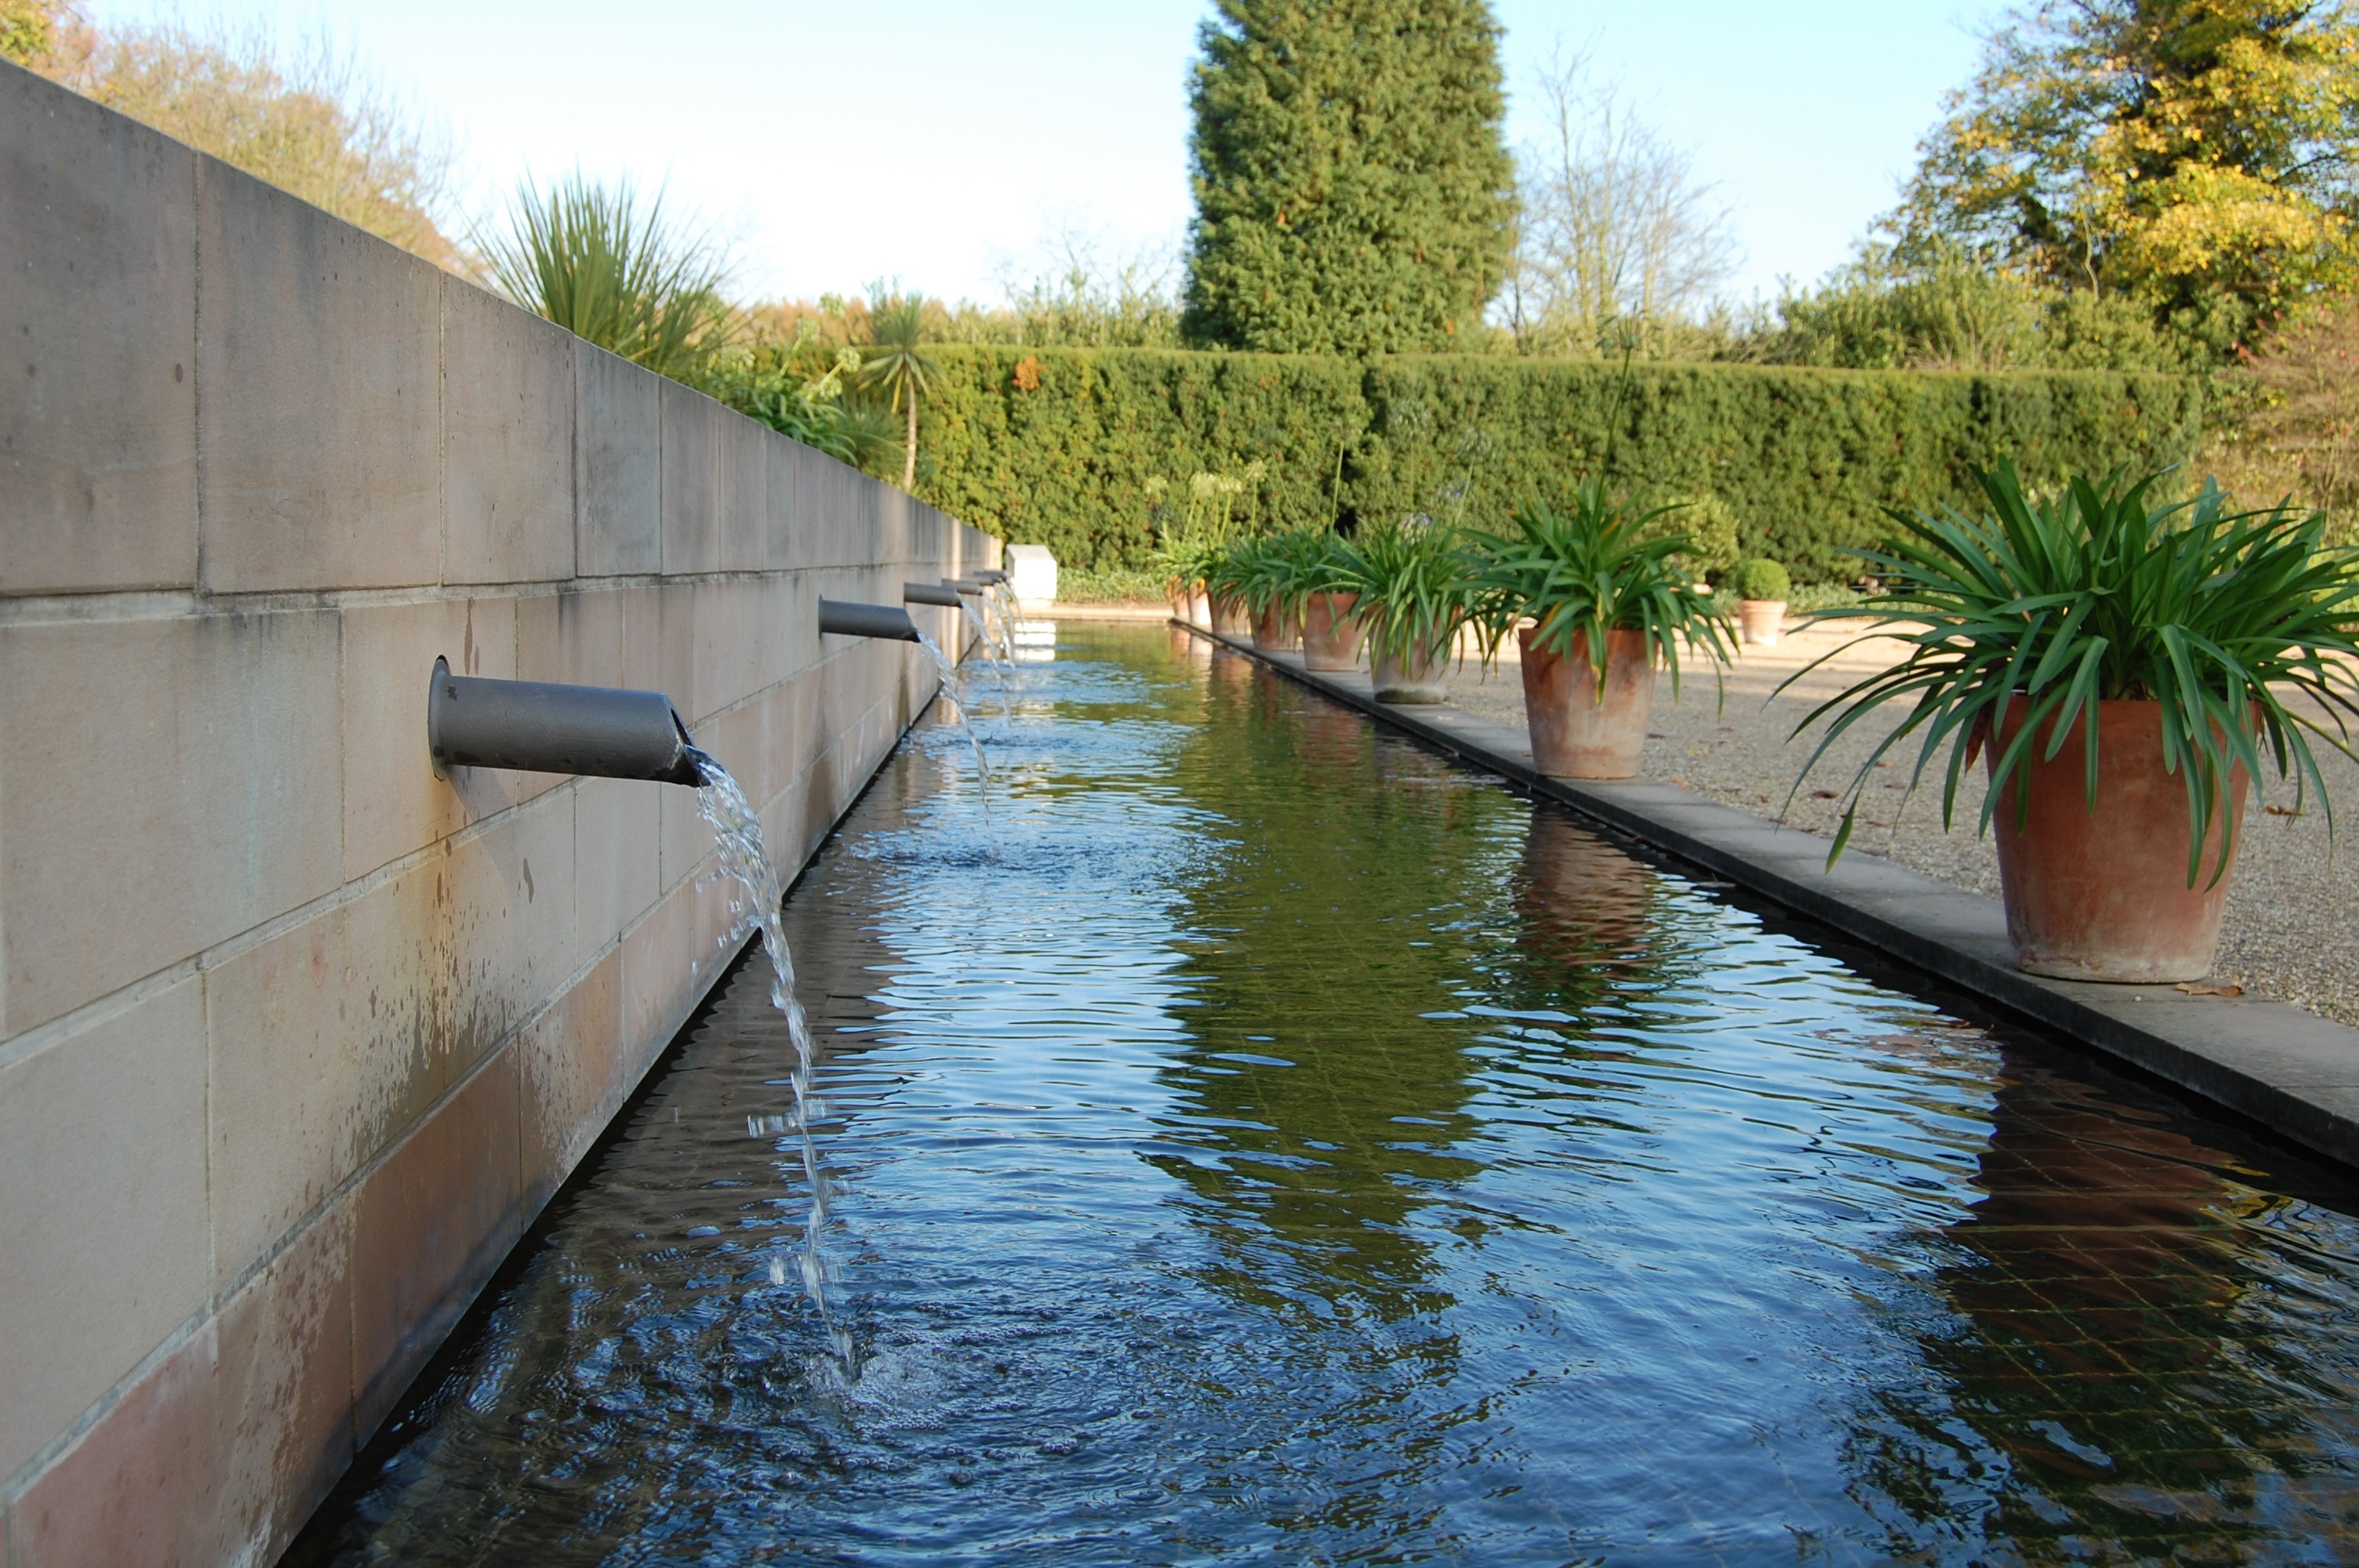
landscape, tree, water, architecture, sky, meadow, building, river, canal, summer, pond, green, swimming pool, park, castle, reservoir, waterway, germany, castle park, schlossgarten